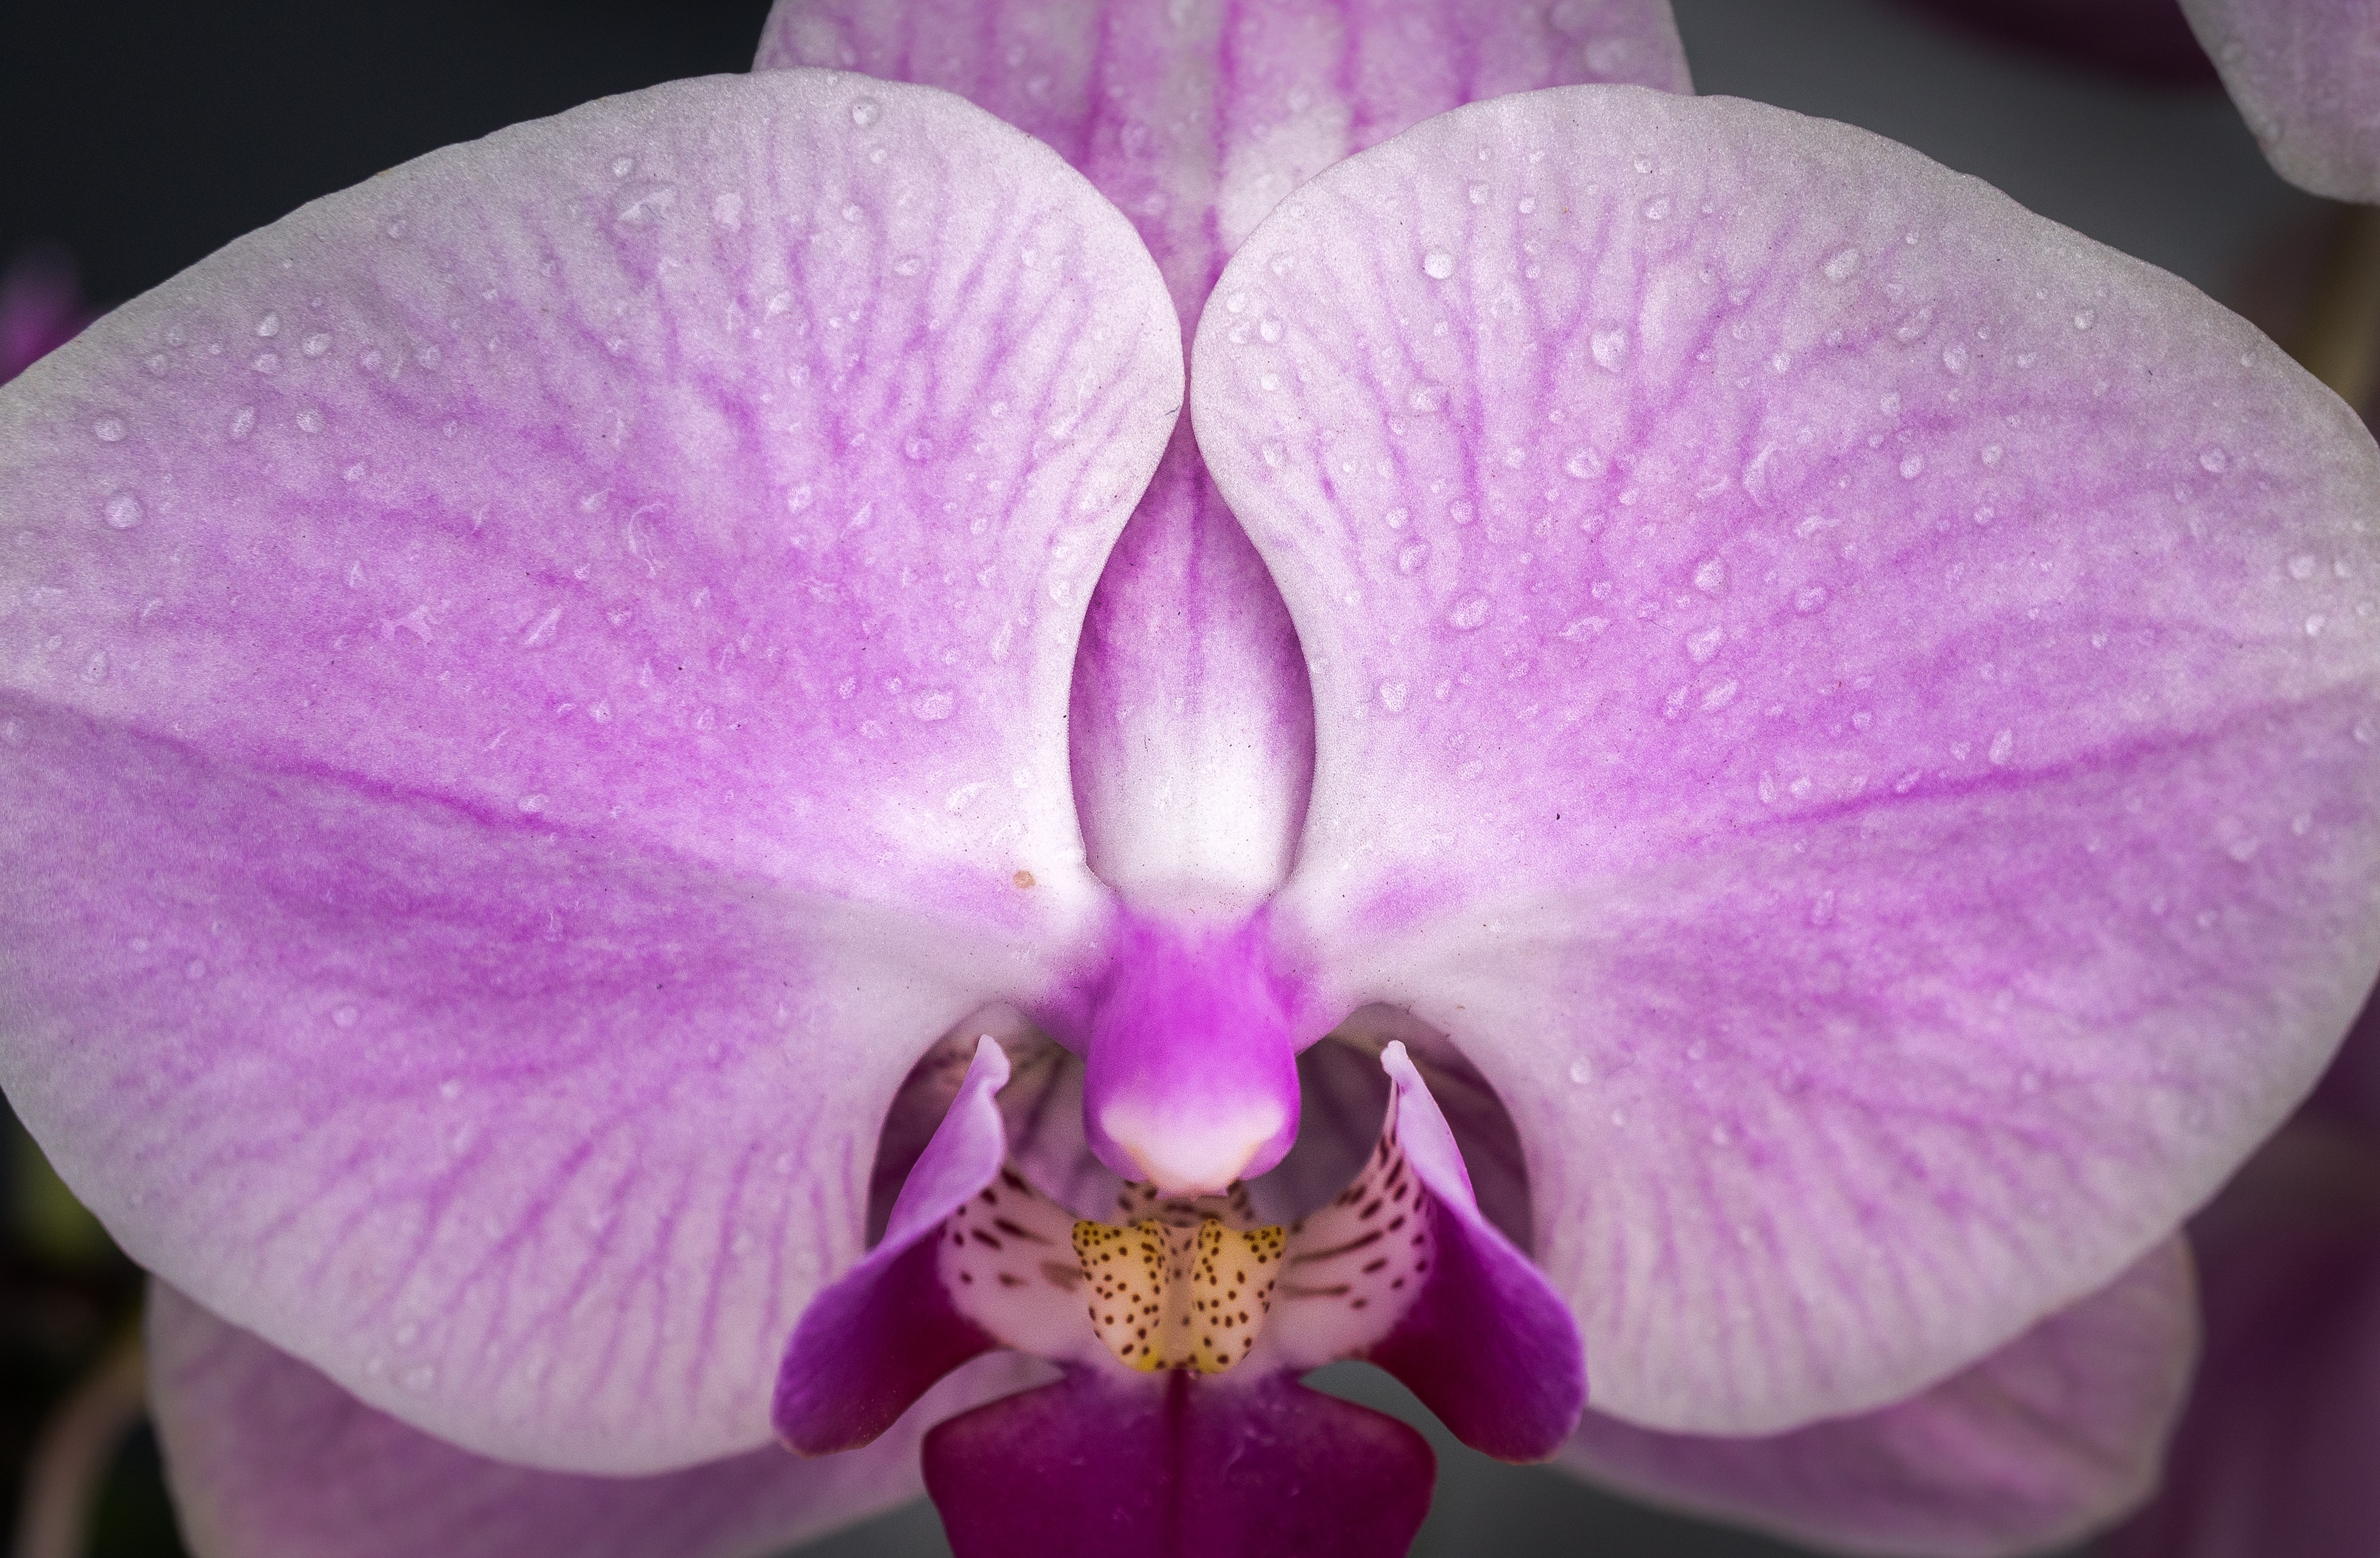
nature, blossom, plant, flower, purple, petal, autumn, botany, garden, pink, flora, potted plant, plants, orchid, flowers, close up, purple flowers, iris, eye, bright, beautiful, pink flower, macro photography, pink flowers, flowering plant, flower gardens, flower horn, cattleya, land plant, moth orchid, christmas orchid, cattleya labiata